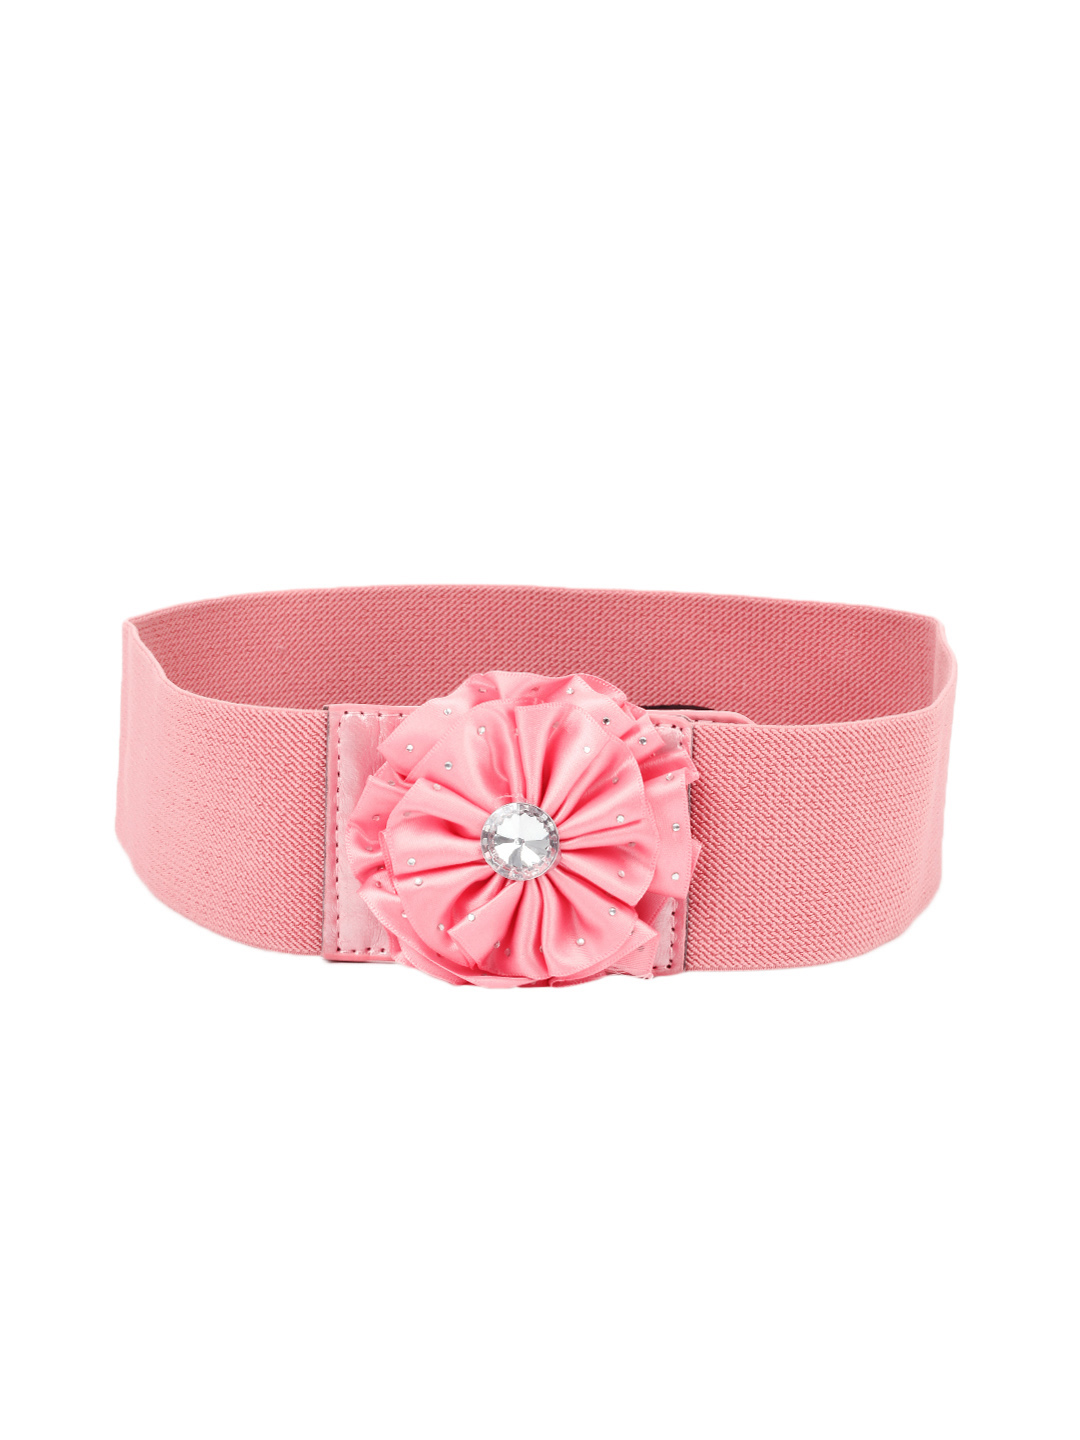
Stoln Women Pink Belt
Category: Accessories / Belts / Belts
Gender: Women
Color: Pink
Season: Summer 2012
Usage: Casual